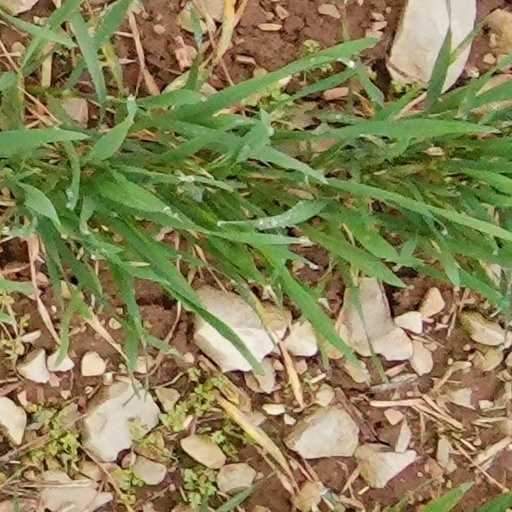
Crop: wheat